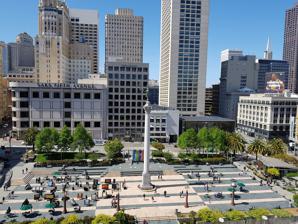
Building: Union Square, San Francisco
Country: United States of America
Year built: 1988
Neighborhood of San Francisco in California, United States 37°47′17″N 122°24′27″W / 37.78806°N 122.40750°W / 37.78806; -122.40750 Neighborhood of San Francisco in California, United States Union Square Neighborhood of San Francisco Overview of the plaza, 2018 Union Square Location within Central San Francisco Coordinates: 37°47′17″N 122°24′27″W / 37.788056°N 122.4075°W / 37.788056; -122.4075 Country United States State California City San Francisco California Historical Landmark Reference no. 623 Union Square is a 2.6-acre (1.1-hectare) public plaza bordered by Geary , Powell , Post, and Stockton Streets in downtown San Francisco , California . "Union Square" also refers to the central shopping, hotel, and theater district surrounding the plaza for several blocks. The area got its name because it was once used for Thomas Starr King rallies and support for the Union Army during the American Civil War , earning its designation as a California Historical Landmark . This one-block plaza and surrounding area was historically home to one of the largest collections of department stores, upscale boutiques, gift shops, art galleries, and beauty salons in the United States, making Union Square a major tourist destination and a well-known gathering place in downtown San Francisco. The Dewey Monument is situated at the center of Union Square. It is a statue of Nike, the ancient Greek goddess of victory . The COVID-19 pandemic in the United States led to an exodus of companies from Downtown San Francisco, particularly affecting the Union Square retail district. Many retailers have cited high levels of crime, open-air drug use, homelessness , doubts about San Francisco's viability as a relevant commercial center, and closed storefronts in the areas in and around Union Square. Despite this, Union Square in San Francisco is still a major retail hub for the city. History Union Square around the turn of the 20th century The square in 1968, as seen from the St. Francis Hotel Union Square was originally a large sand dune , and the square was later set aside to be made into a public park in 1850. Union Square got its name from the pro-Union rallies held there on the eve of the Civil War. The monument itself is also a tribute to the sailors of the United States Navy. Union Square was built and dedicated by San Francisco's first American mayor John Geary in 1850 and is so named for the pro-Union rallies by Thomas Starr King that happened there before and during the United States Civil War . Since then the plaza has undergone many notable changes, one of the most significant happening in 1903 with the dedication of a 97 ft (30 m) tall monument to Admiral George Dewey 's victory at the Battle of Manila Bay during the Spanish–American War . It also commemorates U.S. President William McKinley , who had been recently assassinated. Executed by Robert Aitken, the statue at the top of the monument, "Victory," was modeled after a voluptuous Danish-American stenographer and artist's model, Alma de Bretteville , who eventually married one of San Francisco's richest citizens. Another significant change happened between 1939 and 1941 when a large underground parking garage was built under the square; this meant the plaza's lawns, shrubs and the Dewey monument were now on the garage "roof." Designed by Timothy Pflueger , it was the world's first underground parking garage. For many decades, Union Square was the largest retail shopping district outside of New York and Chicago, the place that everyone in San Francisco and the larger San Francisco Bay Area visited "on a semi-regular basis, whether they were looking for a night on the town or a place to buy the basics". During the middle part of the 20th century, "going downtown" for a full day of lavish shopping and eating was a special treat for Bay Area residents—to the point that families often dressed up for the occasion. Over time, both locals and tourists began to drift off to other neighborhoods slowly, leaving Union Square to "conventioneers and casual tourists". The area became somewhat derelict during the late 1970s and through the 1980s and 1990s as homeless people began to camp in the plaza. San Francisco's rowdy New Year's parties used to happen yearly at the plaza, often followed by some sort of civil disruption and rioting happening afterward. In early 1998, city planners began plans to renovate the plaza to create more paved surfaces for easier maintenance, with outdoor cafes and more levels to the underground garage. Finally in late 2000, the park was partially closed to renovate the park and the parking garage. On July 25, 2002, the park reopened and a ceremony was held with then Mayor Willie Brown . In 2004 Unwire Now, a company founded by entrepreneur Jaz Banga, launched a free Wi-Fi network in Union Square which was championed by Mayor Gavin Newsom . Union Square hosts many public concerts and events. Public views of the square can be seen from surrounding high places such as the Sir Francis Drake Hotel , Macy's top floor, and the Grand Hyatt hotel. The Union Square Business Improvement District was founded in 1999 and focused primarily on cleaning and safety issues. The BID also deals with marketing, advocacy, streetscapes, and capital improvement programs. The Union Square BID has been criticized by some as acting in a harassing manner toward homeless people at times, to deter them from being there. In 2016, the vacancy rate around Union Square was only 3%. Since then, high levels of crime and homelessness have become more prominent features of Union Square and neighboring neighborhoods. During 2020, the vacancy rate in the area rose to 9.4% after the onset of the COVID-19 pandemic . In May 2023, The San Francisco Standard counted 203 retailers operating in or near Union Square as of 2019. This count omitted tenants of the Westfield San Francisco Centre ; it counted only true retailers and omitted service-oriented establishments like restaurants. Four years later, only 107 (53%) of those retailers were still in business, while 96 (47%) had closed. As of March 2024, large portions of Union Square and the surrounding area were "in sorry shape" with block after block of vacant storefronts. The February 27, 2024 news of the planned closure of Macy's Union Square merely highlighted how Union Square had gradually "ceased to be an essential part of the city’s daily life". In response to the news, Avison Young reported that if the closure occurs as planned, Union Square's vacancy rate would jump from 22% to 34.5%. To the east of Union Square, a cluster of "ultra-luxe international boutiques" around Grant Street had stayed afloat by catering to the super-rich , but that was not enough to "attract San Franciscans or Bay Area residents who want to feel like they’re part of a real scene, be it cutting-edge or timelessly urbane." In August 2024, Placer.ai released aggregate cell phone data showing that Union Square was the only area of San Francisco where foot traffic was still declining after the COVID-19 pandemic. According to Placer.ai, "estimated foot traffic fell nearly 9% during the first half of 2024 compared with the same period in 2023" and also showed a decline of almost 6% compared with the same period in 2022. However, it was later pointed out that Placer.ai was drawing its data only from U.S. domestic cell phone users and was not capturing foot traffic of international cell phone users (i.e., international tourists). MRI Software data based on analysis of closed-circuit television feeds showed "a massive increase" in foot traffic from 2022 to 2024 around Union Square, implying that the area was seeing increased traffic from international tourists while Bay Area locals and U.S. domestic tourists stayed away. On the afternoon of August 31, 2024, San Francisco 49ers wide receiver Ricky Pearsall was shot in the chest during an attempted robbery at Geary and Grant Streets just east of Union Square. Pearsall was admitted to San Francisco General Hospital , treated, and released the following afternoon. The story received both national and international news coverage.  Locals were unfazed by the news, with one of them explaining to a reporter: "It happens all the time". On October 18, 2024, over 2,000 unionized employees at four San Francisco luxury hotels—including three near Union Square—went on strike for better wages and benefits. On October 30, 2024, dozens of strikers sat down in the middle of Powell Street around 5 p.m. and were arrested. This was the latest in a series of hotel strikes in Union Square in the 21st century, following earlier strikes in 2005, 2010, and 2018. As of December 2024, Union Square remained in such poor shape that Macy's had been unable to sell and close its Union Square flagship store as planned.  Experts speaking on condition of anonymity described the market as "anemic", and explained that "no one has the money or desire to buy it outright right now". For the time being, keeping the store open meant that it could still bring in some income to cover property taxes and maintenance. The neighborhood was so dangerous at night that hotel concierges were telling guests to take cars after dark for journeys as short as three blocks. Public art Dewey Monument in 2017 At the center of Union Square stands the Dewey Monument , an 85-foot (26 m) column on which stands a 9-foot (2.7 m) statue of Nike, the ancient Greek Goddess of Victory . The monument is dedicated to Admiral George Dewey , a hero of the Spanish–American War for his victory at the Battle of Manila Bay in 1898. The monument was dedicated in 1903. Beginning in 2009, painted heart sculptures from the Hearts in San Francisco public art installation have been installed in each of the square's four corners. Economy The Tiffany Building is an 11-story, 100,000-square-foot (9,300 m 2 ) building at Union Square; the bottom two floors contain a Tiffany & Co. store, while the upper floors contain offices. Cathay Pacific maintains its North America regional headquarters on the third floor of the Tiffany Building, The Cathay Pacific North America headquarters moved from Greater Los Angeles and opened in the Tiffany Building in 2005. The only hotel located on Union Square is the Westin St. Francis hotel which is celebrated for its historic Magneta Grandfather Clock. It is believed to be the only hotel in the world that offers its guests, as a courtesy, a coin washing service. The process originated in 1938 at a time when high-society ladies wore white gloves that were easily tarnished during the exchange of money. It uses borax soap in an antiquated, manually-operated burnisher. Nearby attractions Union Square has also come to describe not just the plaza itself but the general shopping, dining, and theater districts within the surrounding blocks. The Geary and Curran theaters one block west on Geary anchor the " theater district " and border the Tenderloin . Union Square is also home to San Francisco's TIX Bay Area , a half-priced ticket booth, and Ticketmaster outlet. Run by Theatre Bay Area , tickets for most of San Francisco's performing arts can be purchased at a discounted rate on the day of the performance. At the end of Powell Street two blocks south, where the cable cars turn around beside Hallidie Plaza at Market Street , is a growing retail corridor that is connected to the SOMA district. Nob Hill , with its grand mansions, apartment buildings, and hotels, stands northwest of Union Square. Directly northeast is Chinatown , with its famous dragon gate at Grant Avenue and Bush Street. The city's historic French Quarter is northeast of Union Square and centers on the Belden Place alleyway between Bush and Pine Streets and Claude Lane off Bush Street. This area has many open-air French Restaurants and Cafes. Every year, the area is the site of the boisterous Bastille Day celebration, the nation's largest of its kind, and Bush Street is temporarily renamed "Buisson." Directly east of the square off of Stockton Street is Maiden Lane , a short and narrow alley of exclusive boutiques and cafes that leads to the Financial District and boasts the Xanadu Gallery, San Francisco's only building designed by Frank Lloyd Wright —with its interior most notable for being the predecessor for New York City's Guggenheim Museum . The square is part of the Barbary Coast Trail , linking many San Francisco landmarks. Ice skating and Christmas tree on display at Union Square during December 2022. During the holiday season , an ice skating rink and Christmas tree are set up. Shopping Some of the department stores along the square, 2011 Over the years, Union Square became a popular shopping destination. Several department stores sit within the three-block radius of Union Square, including Neiman Marcus , Macy's , and Saks Fifth Avenue . Barneys New York formerly operated a Union Square store which closed in 2019. Bloomingdale's anchors the nearby Emporium Centre San Francisco , a shopping mall built in 1988 on nearby Market Street. Nordstrom was formerly an anchor at Emporium Centre and also operated a Nordstrom Rack store a block away, but closed both stores in 2023. A mix of upscale boutiques and popular retailers occupy many buildings surrounding Union Square. Among the luxury retailers that front Union Square are Louis Vuitton , Gucci , Bulgari , Loro Piana , Moncler , and jeweler Tiffany & Co. ; while flagship Victoria's Secret , Williams Sonoma , Nike , and Apple stores also occupy buildings surrounding Union Square. Other notable brands in the surrounding area include Chanel , Prada , Burberry , Salvatore Ferragamo , Shapur Mozaffarian, Goyard , Dior and Cartier . Gap Inc. , which is headquartered less than a mile away on the Embarcadero , used to operate multiple flagship and full-line stores for The Gap , Banana Republic , and Old Navy in and around Union Square. However, all those stores closed in the early 2020s, and eventually, only a small upscale flagship store for Banana Republic reopened in October 2023. On February 27, 2024, it was reported that Macy's would be closing their West Coast flagship store at Union Square as part of a plan to close 150 stores nationwide by the end of 2026. Macy's stated that the store would remain open until the property was sold to a new owner. More than 400 employees were expected to be impacted during the closure. Video game company Nintendo announced that it will open its second US retail store in Union Square in 2025. Transportation Cable car along the square, 2015 Two cable car lines (Powell-Hyde and Powell-Mason) serve Union Square on Powell Street. In addition, Union Square is served by many trolleybus and bus lines and the F Market heritage streetcar. The Muni Metro and BART subway systems both serve the area at nearby Powell Street Station on Market Street . In 2012, Muni began building an extension of its Muni Metro system to connect Union Square and Chinatown with Caltrain and other neighborhoods in San Francisco. After several delays, the extension, known as the Central Subway , opened in January 2023; a new station serving Union Square named Union Square/Market Street station now serves the square directly, which itself is linked to Powell Street station via an underground walkway. In popular culture Scenes of the square and the surrounding neighborhood were featured in Alfred Hitchcock 's thriller Vertigo (1958) and the opening scene of his The Birds was filmed at the edge of the square—the character Melanie Daniels ( Tippi Hedren ) looks up and sees hundreds of birds flying in a circular pattern around the column at the center of the square. Francis Ford Coppola shot numerous scenes of The Conversation (1974) in Union Square, where the bugged conversation that forms the foundation of the movie takes place. Philip Kaufman 's 1978 film Invasion of the Body Snatchers also features scenes of the square. In Blake Edwards ' 1962 film Days of Wine and Roses , Jack Lemmon (as Joe Clay) looks at his reflection in the window of the Union Square Lounge on Maiden Lane and realizes he is an alcoholic "bum." See also San Francisco Bay Area portal 49-Mile Scenic Drive List of upscale shopping districts Theatre District, San Francisco References